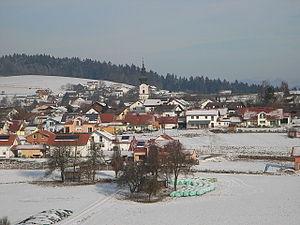
Neukirchen vorm Wald est une commune de Bavière, située dans l'arrondissement de Passau, dans le district de Basse-Bavière.